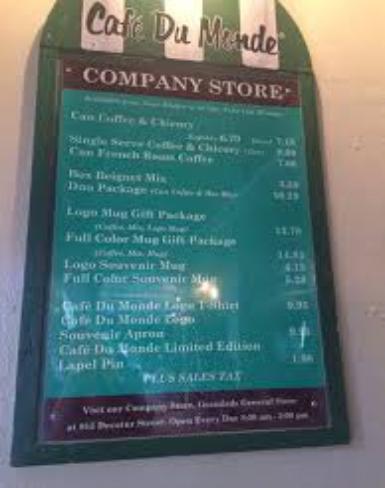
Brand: Cafe du Monde
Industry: Food